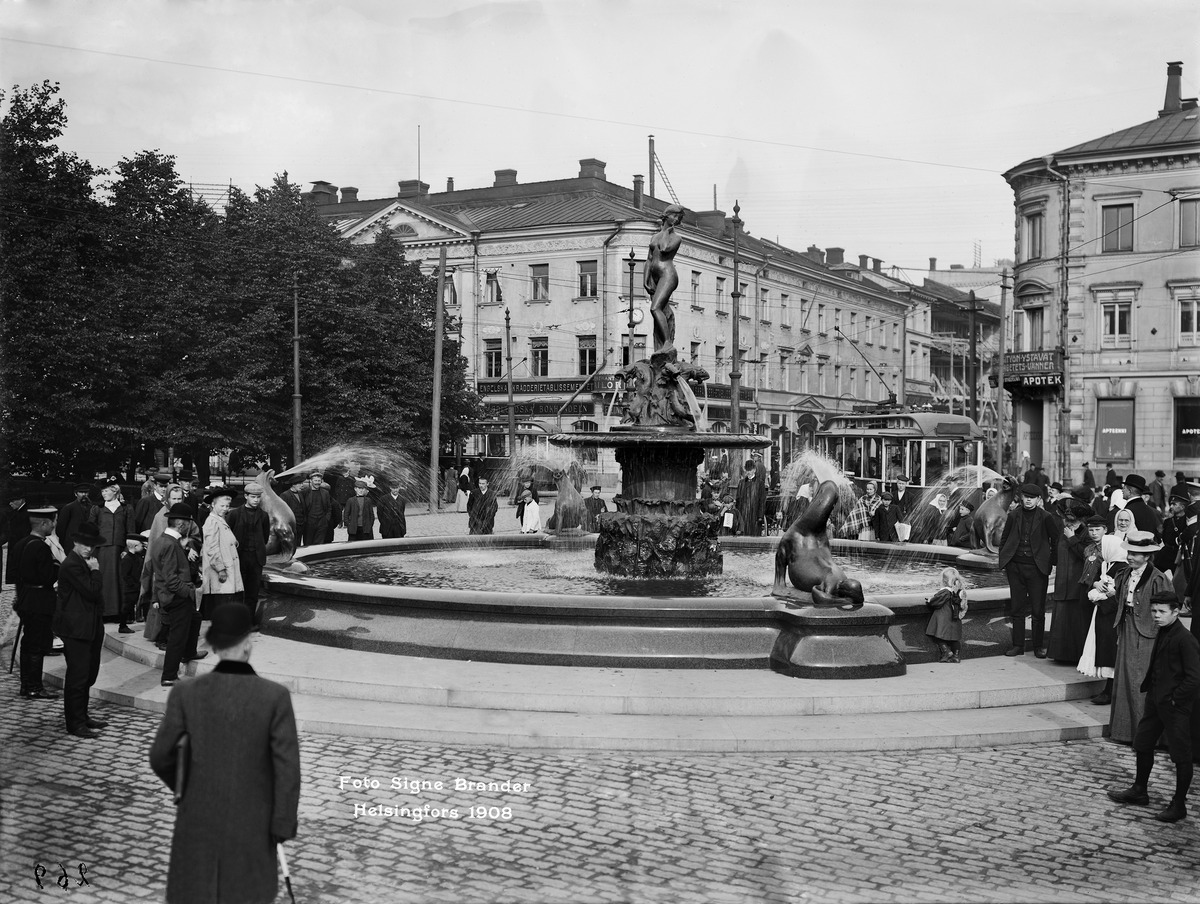
Havis Amanda -suihkukaivo Kauppatorilla paljastustilaisuuden jälkeen
sisällön kuvaus: Havis Amanda -suihkukaivo Kauppatorilla paljastustilaisuuden jälkeen. Taustalla Pohjoinen Esplanaadikatu (Pohjoisesplanadi ) 19. - Unioninkatu 28. mustavalkoinen
Kuvaaja: Brander, Signe, valokuvaaja
Ajankohta: kuvausaika 1908
Paikka: Suomi, Uusimaa, Helsinki, Kaartinkaupunki Helsinki, Kauppatori. Pohjoisesplanadi 19. - Unioninkatu 28
Aiheet: aukiot torit, joukkoliikenne, raitiovaunut, jalankulkijat, pukeutuminen päällysvaatteet, patsaat veistokset